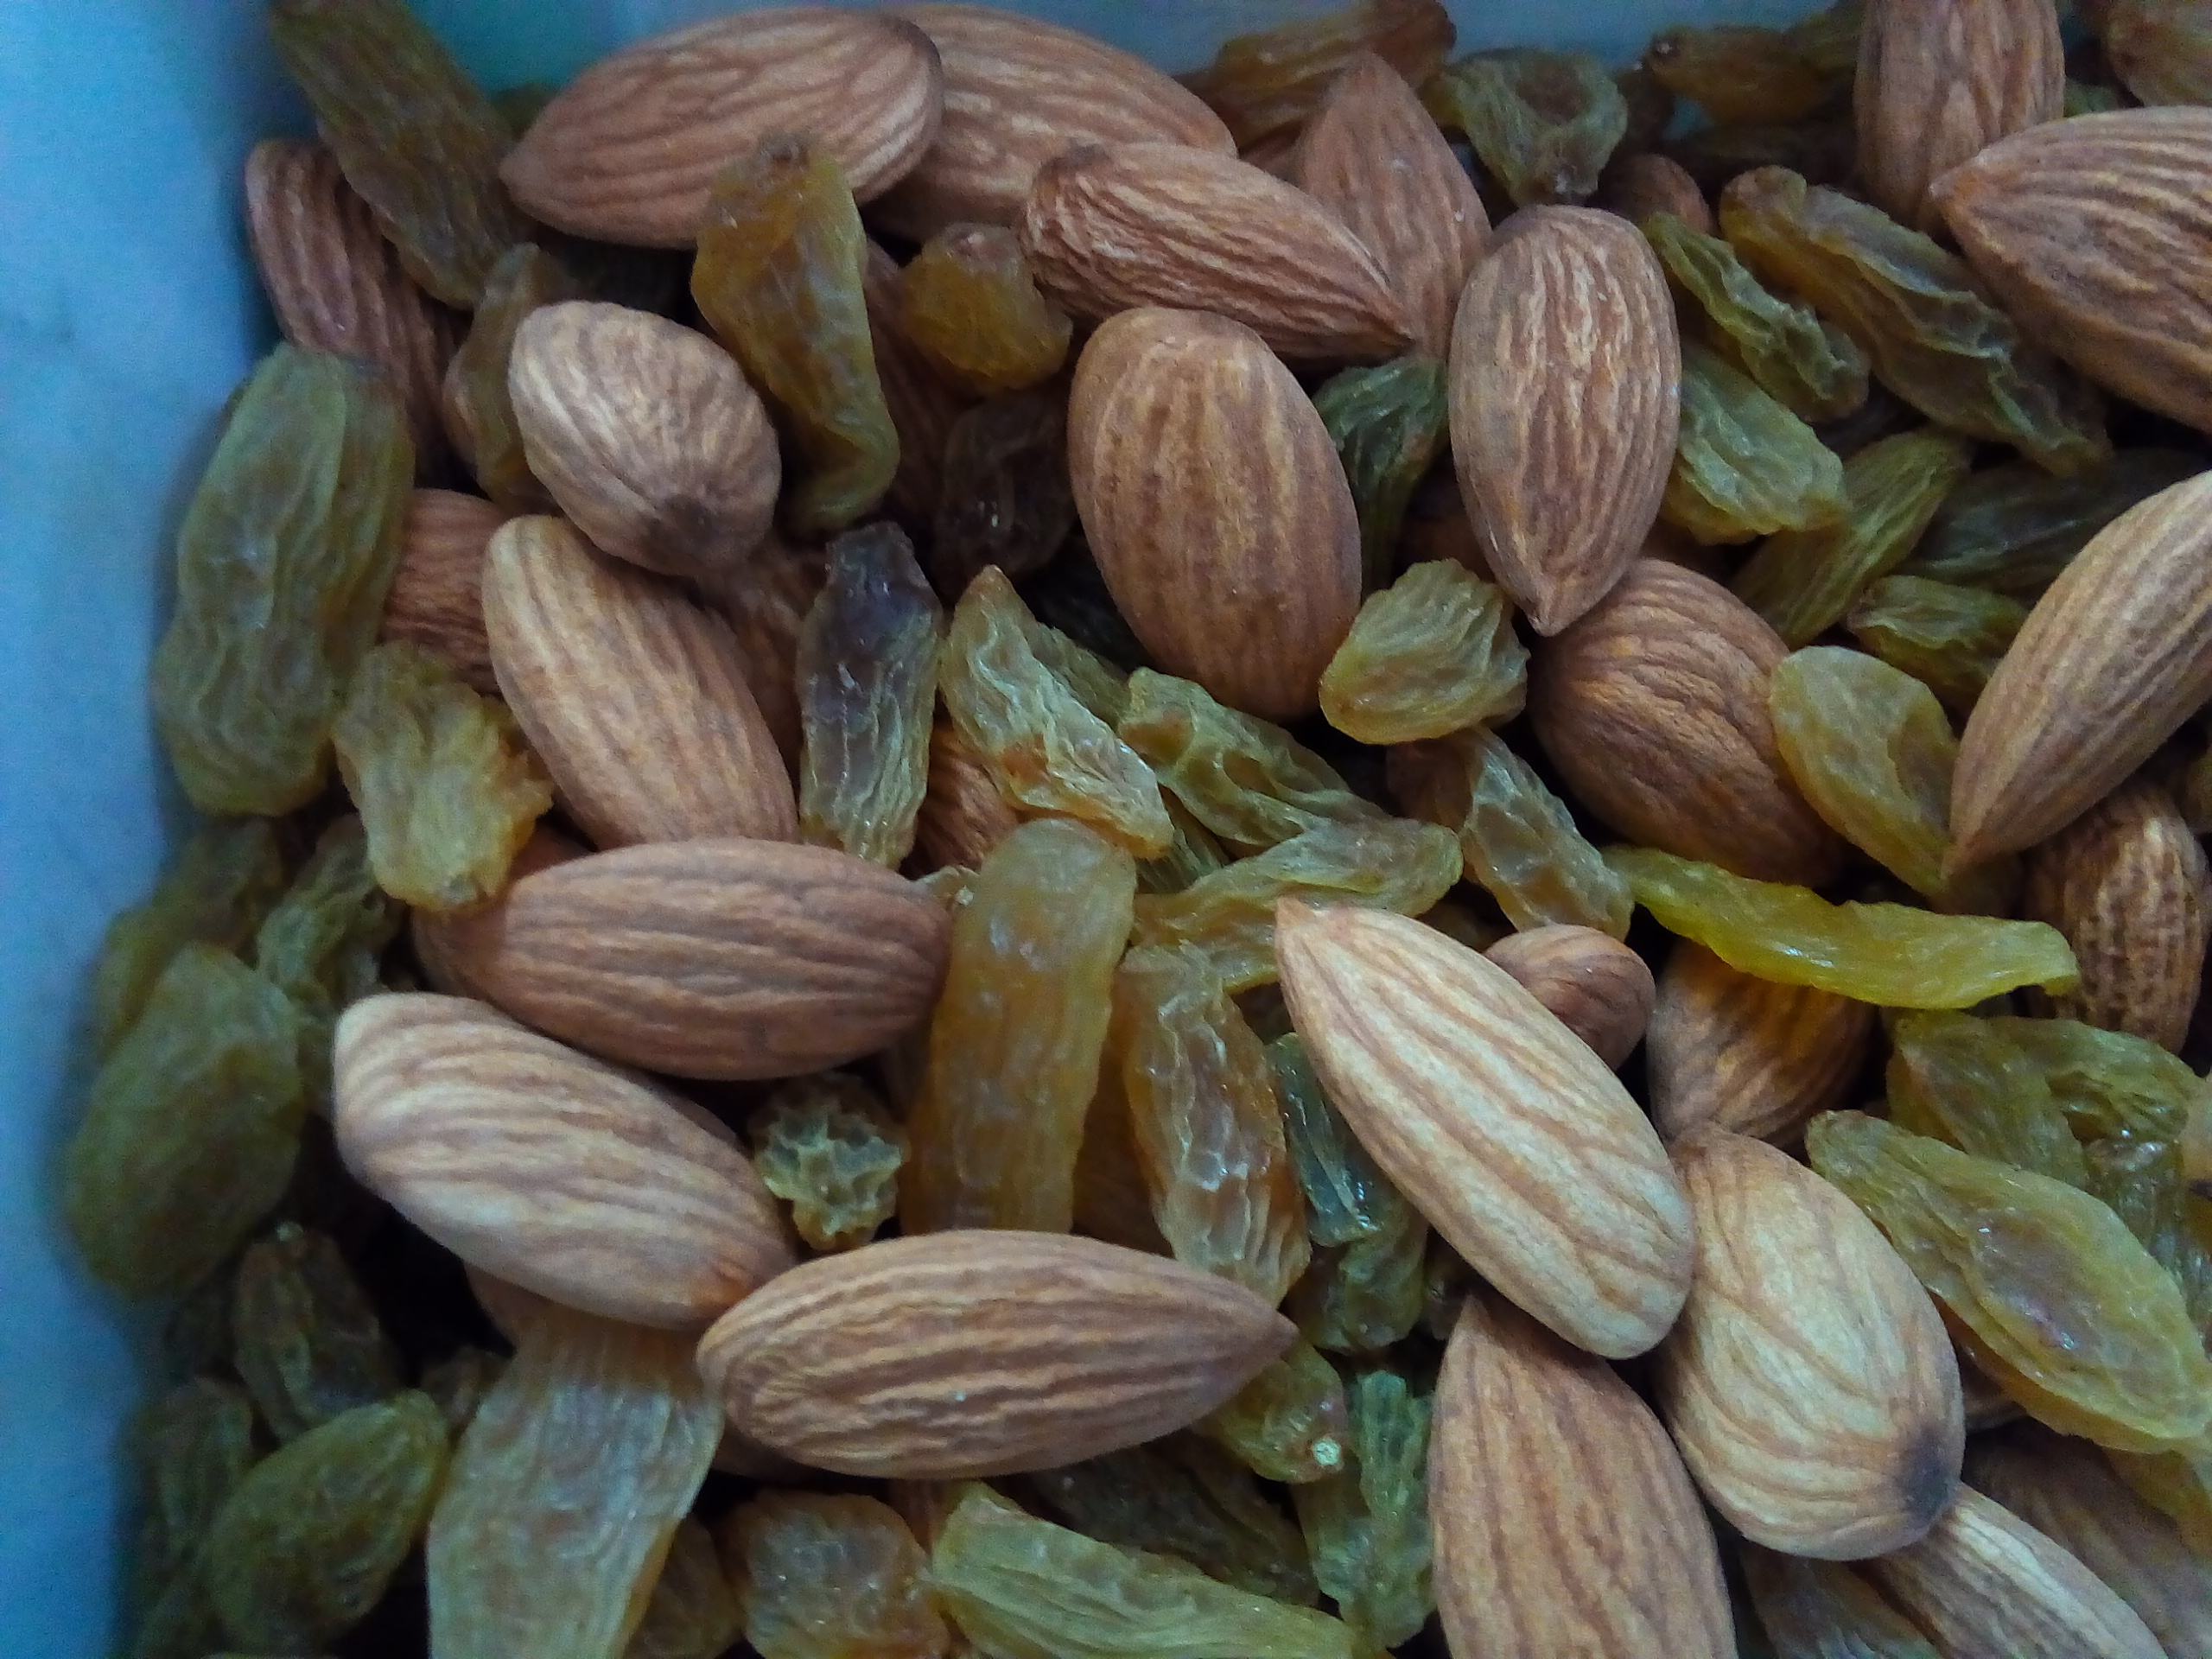
Rice seed variety: Unknown